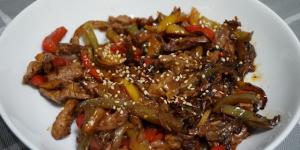
ternera salteada al estilo chino